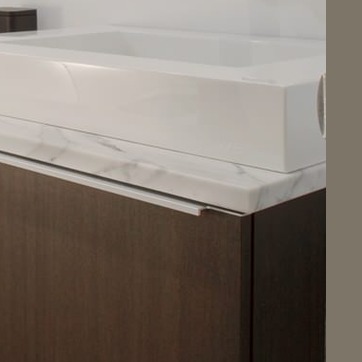
Material: polishedstone